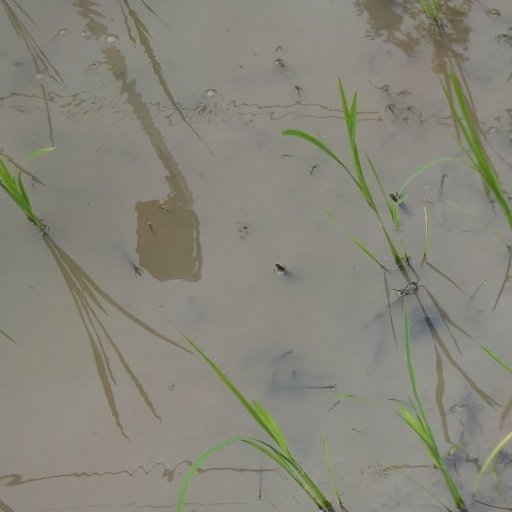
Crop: rice